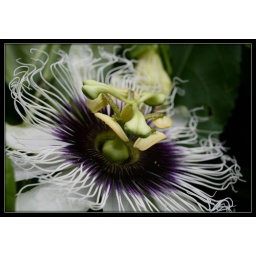
One of the flowers the bloomed in our giant Passion fruit plant in our garden!